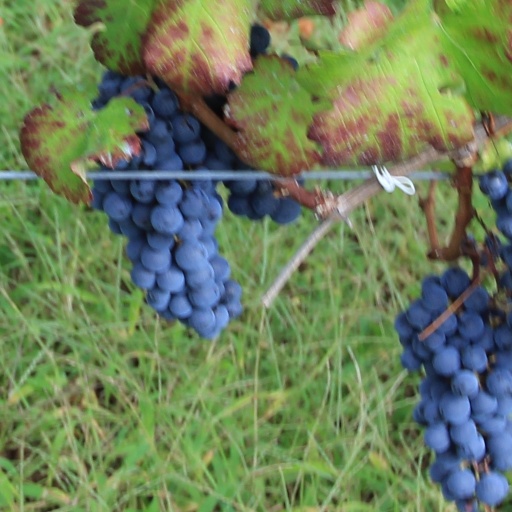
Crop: grape